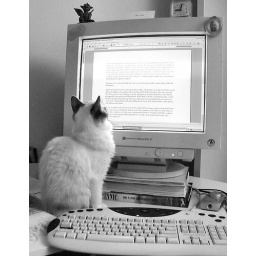
black and white cat in front of computer